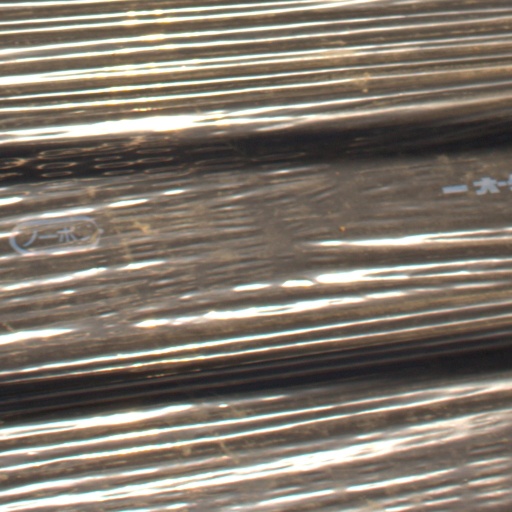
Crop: Jerusalem artichoke